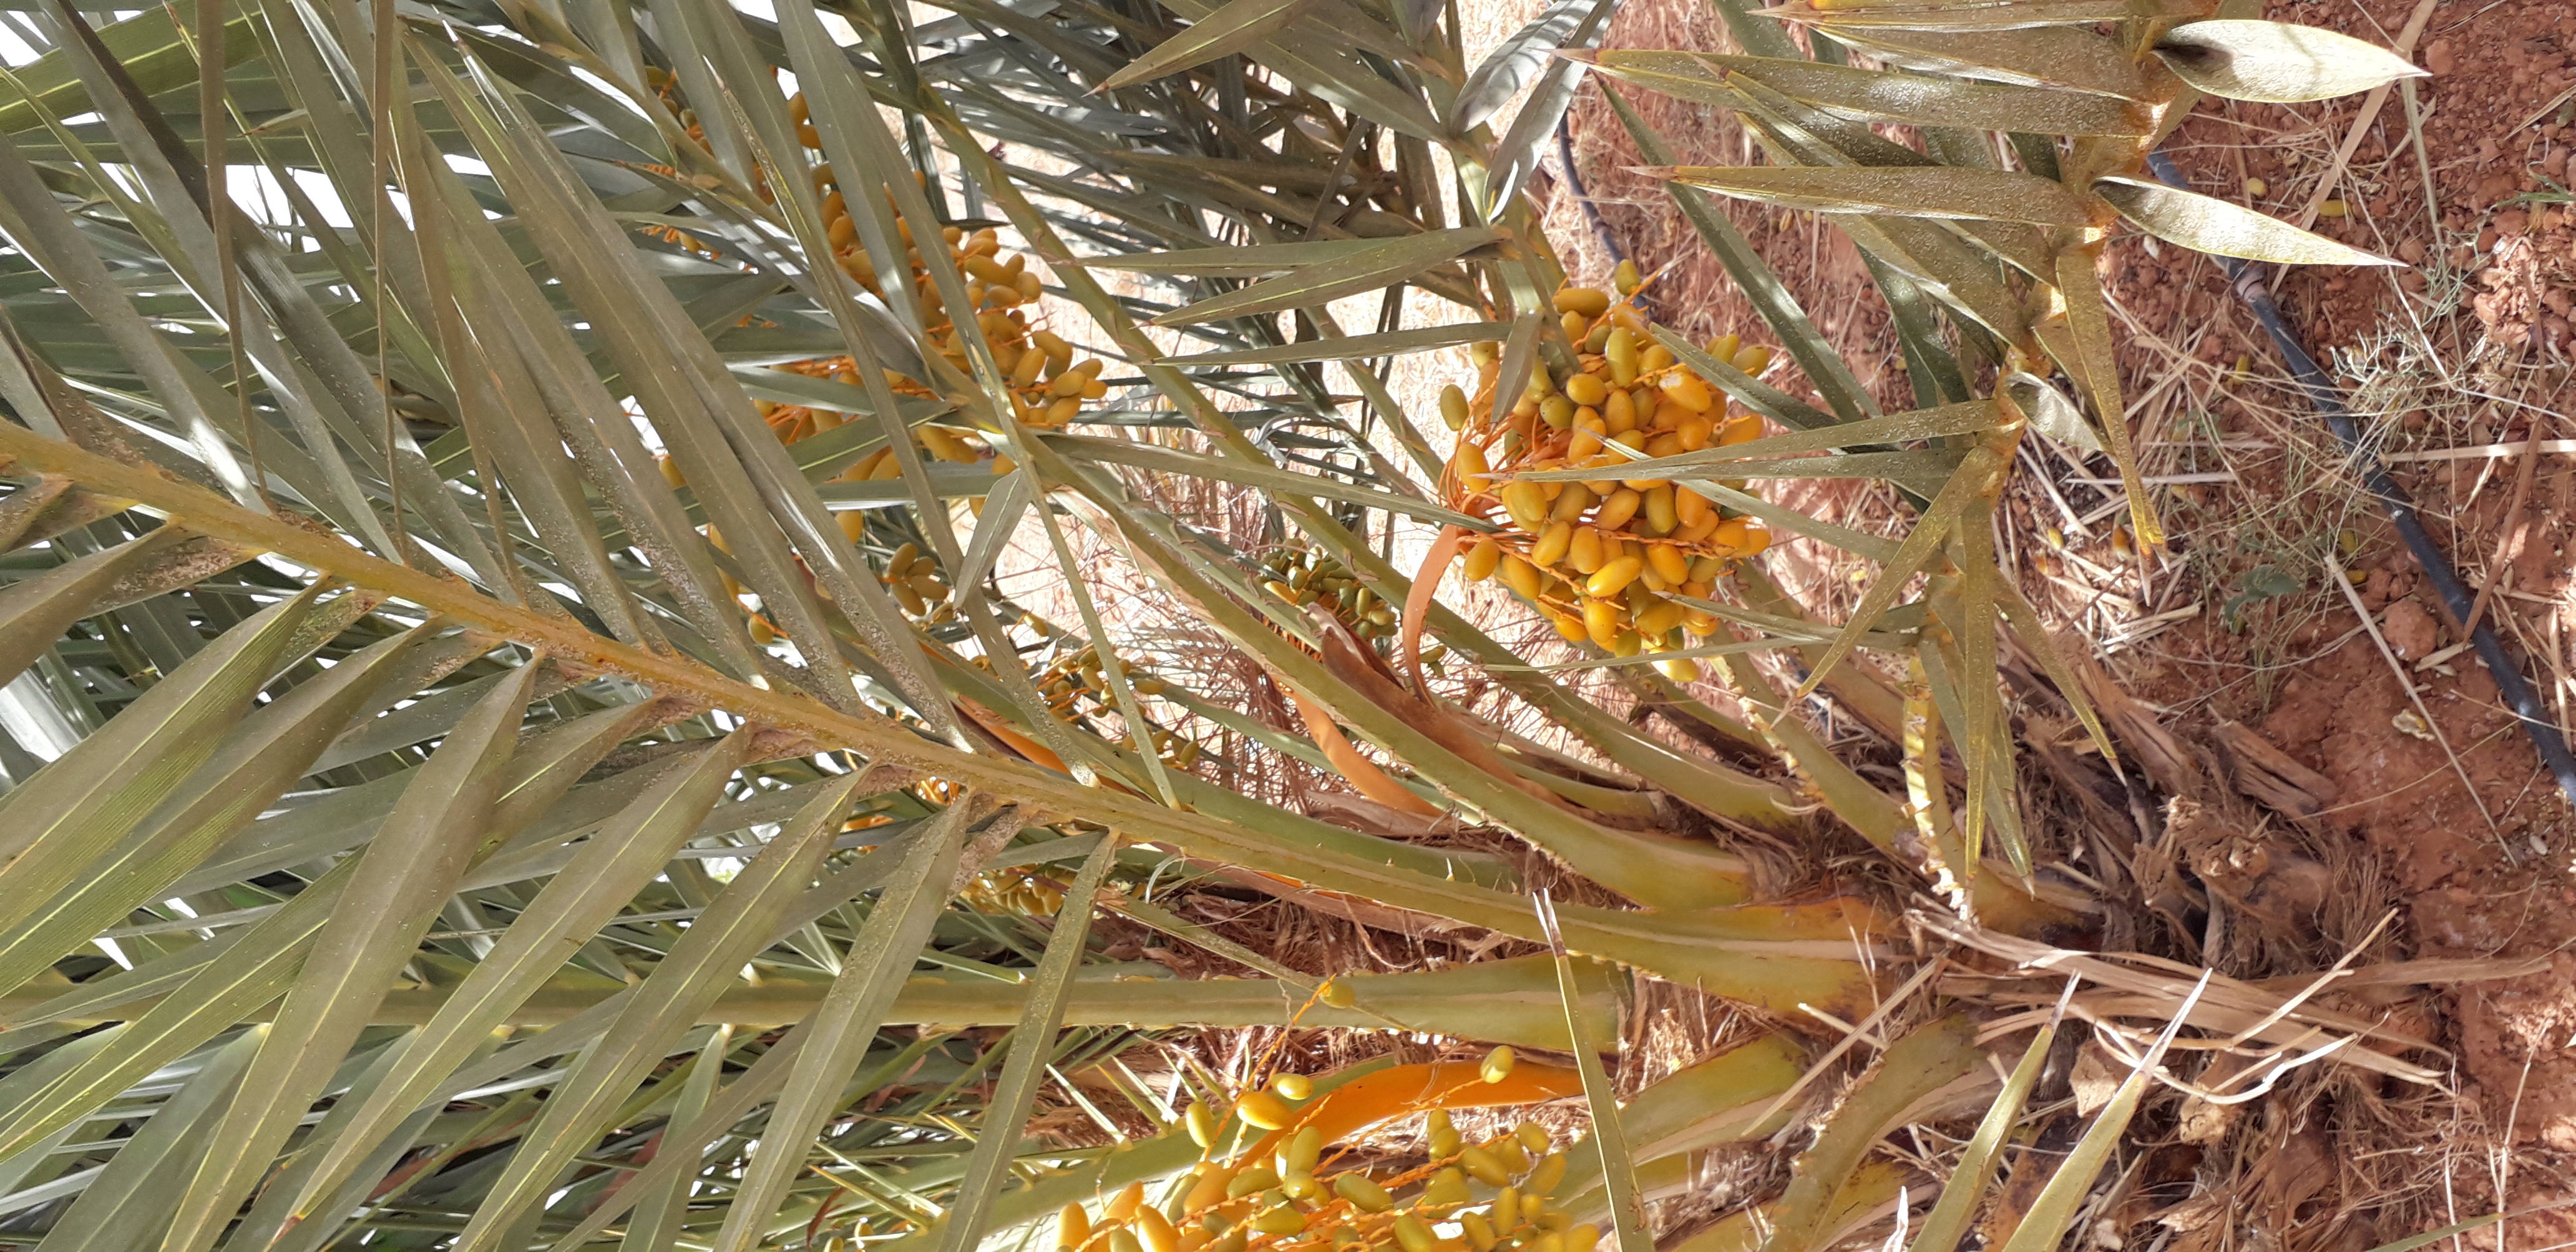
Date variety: kholt